Gallo-Roman culture

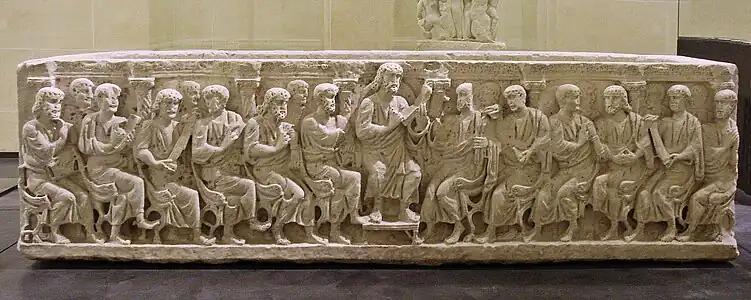
Gallo-Roman Christian sarcophagus, Rignieux-le-Franc (Ain), late 4th century. Louvre Museum

Gregory of Tours recorded the tradition that after the persecution under the co-emperors Decius and Gratus (250–251), the future Pope Felix I sent seven missionaries to re-establish the broken and scattered Christian communities: Gatien to Tours, Trophimus to Arles, Paul to Narbonne, Saturninus to Toulouse, Denis to Paris, Martial to Limoges and Austromoine to Clermont.